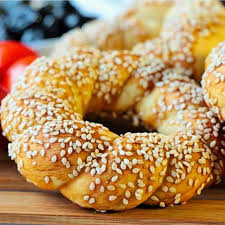
Yemek: simit